Leipzig Riverside Forest

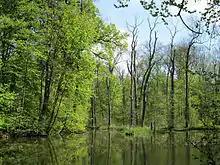
Inside the Riverside Forest

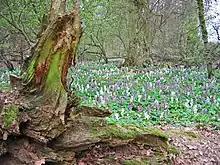
A carpet of corydalis

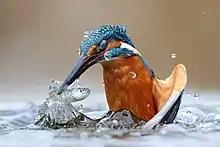
Common kingfisher fishing

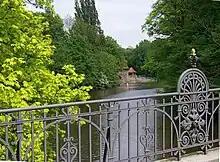
The Palm Garden is part of the corridor.

Leipzig Riverside Forest (German: "Leipziger Auenwald") is one of the largest lowland Riparian forests in Central Europe, lying mostly within the city limits of Leipzig city in Germany. The nature reserve is partially covered with hardwood forest and contains a large variety of endangered species.